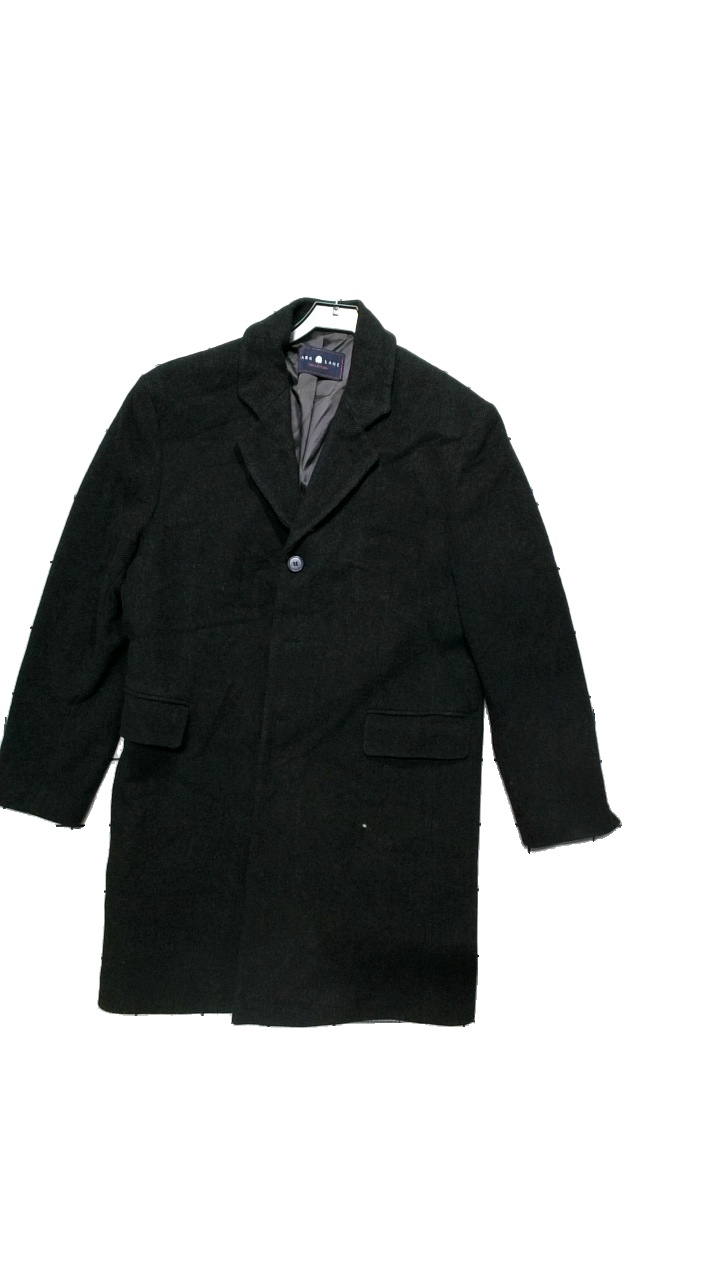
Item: Winter Jacket (Men)
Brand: Park Lane
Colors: Black
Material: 70% wool, 20% polyester, 5% nylon, 5% other fibres
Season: Winter
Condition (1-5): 5
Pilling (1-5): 5
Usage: Reuse
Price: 150-250